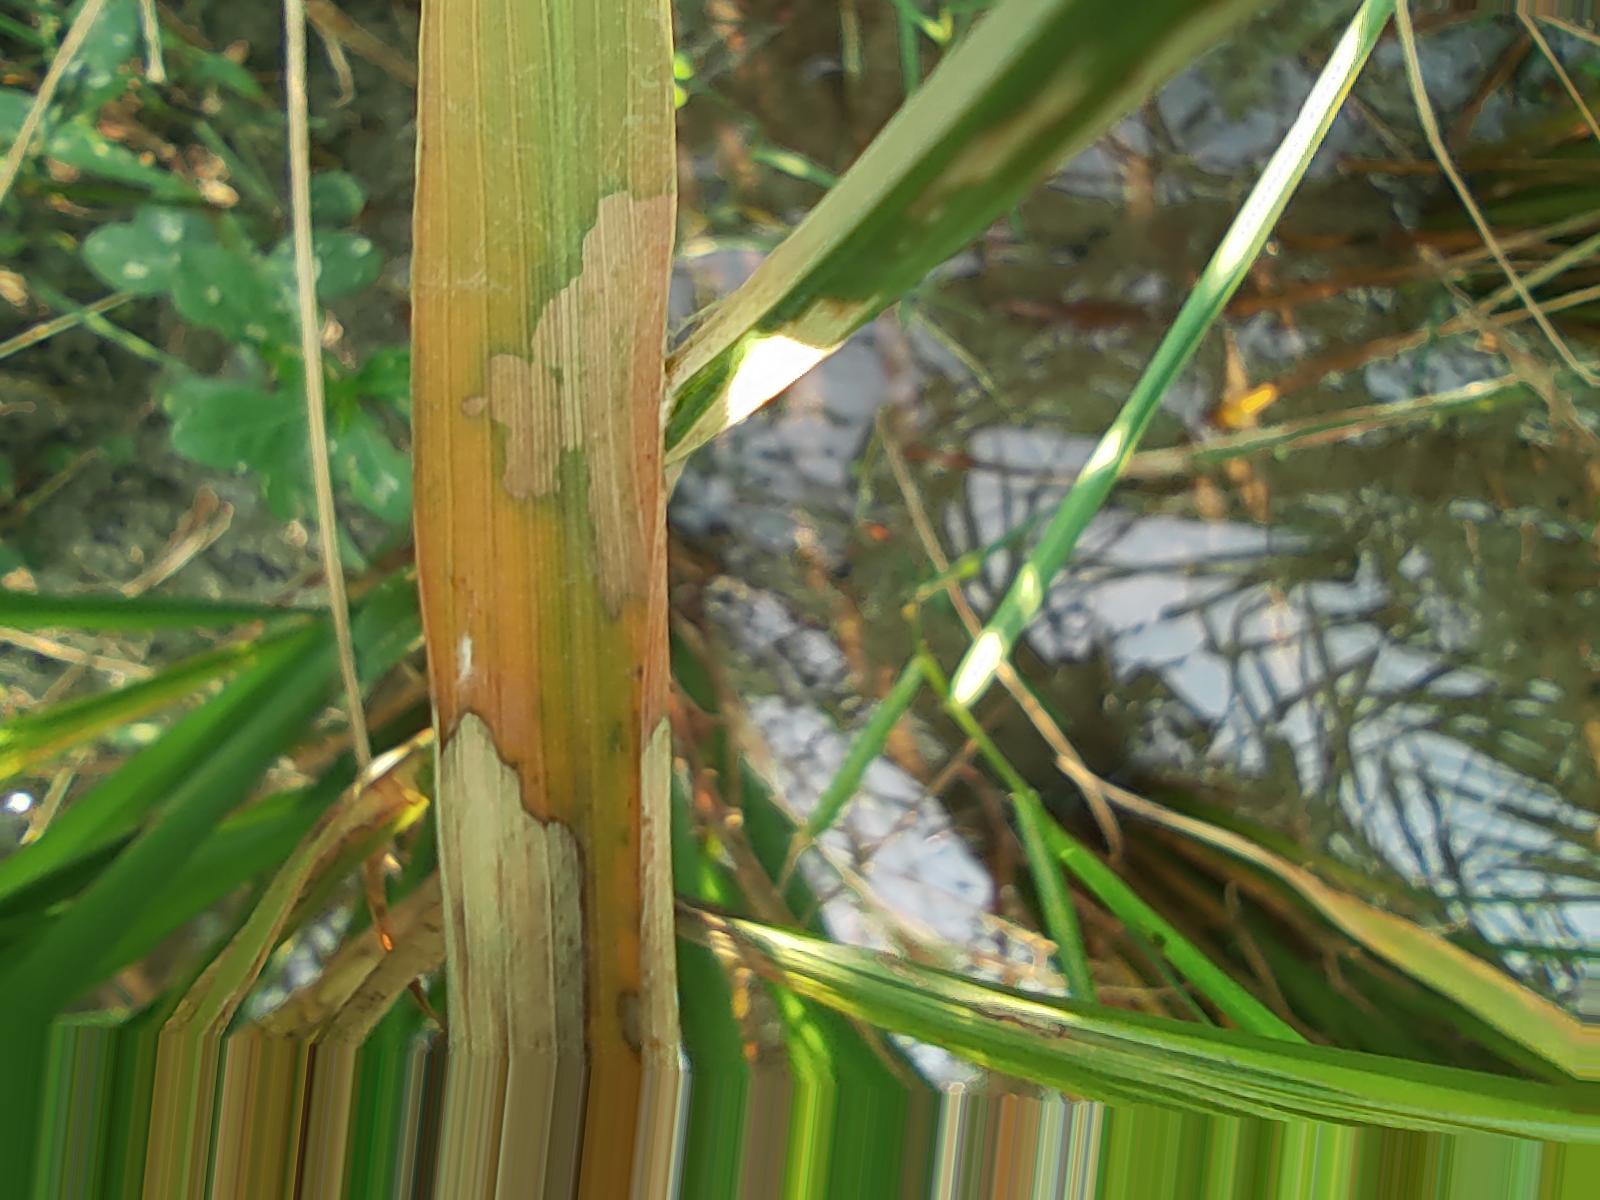
Nhãn: Bệnh Đốm Vằn ( Khô vằn ) ( Sheath Blight )